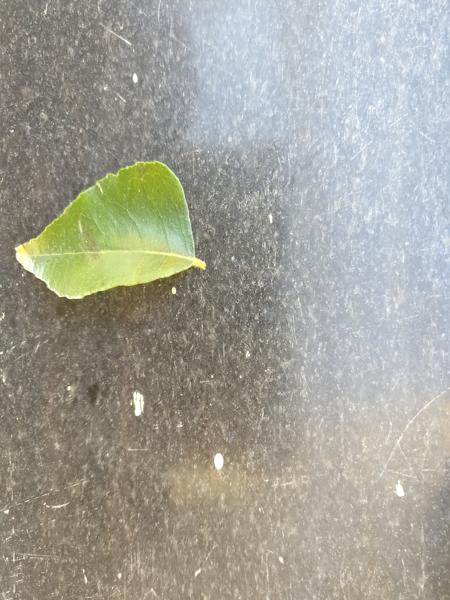
Plant: Curry